Michael Ben-Ari

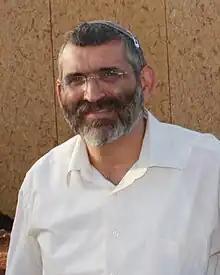
Ben-Ari in June 2009

Michael Ben-Ari (born 12 October 1963) is an Israeli politician, and former member of the Knesset. During the 18th Knesset, Ben Ari was a member of the National Union party, until it broke up as elections for the 19th Knesset approached and he co-established the Otzma LeYisrael party. He failed to be re-elected to the 19th Knesset. He was banned by the courts from running in the 2019 election. He was the first outspoken disciple of Rabbi Meir Kahane to have been elected to the Knesset. He has a Ph.D in Land of Israel and Archaeology studies.